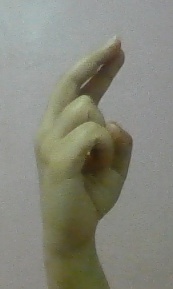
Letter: zay